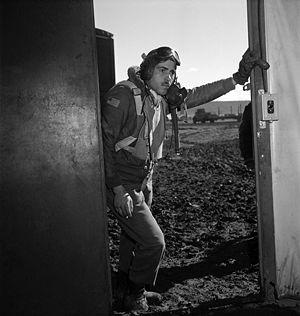
Les Tuskegee Airmen est le nom d'un groupe d'aviateurs afro-américains formé à la base de Moton Field à Tuskegee et au Tuskegee Institute dans Alabama, sous la direction de l'Army Air Corps, qui se distingua durant la Seconde Guerre mondiale.